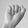
ASL letter: A